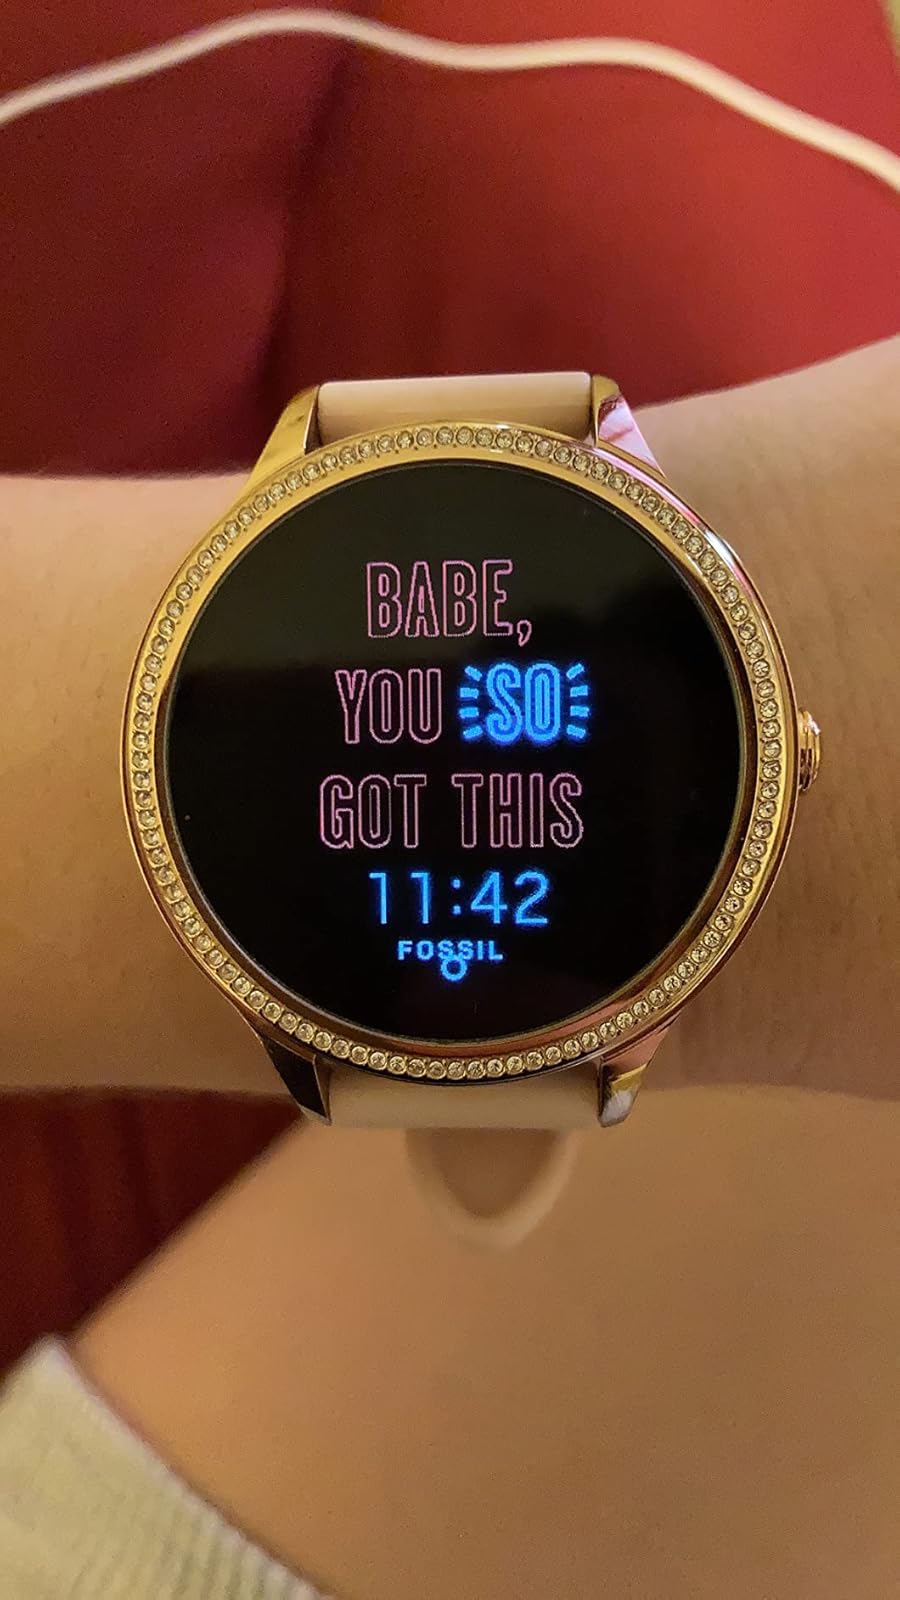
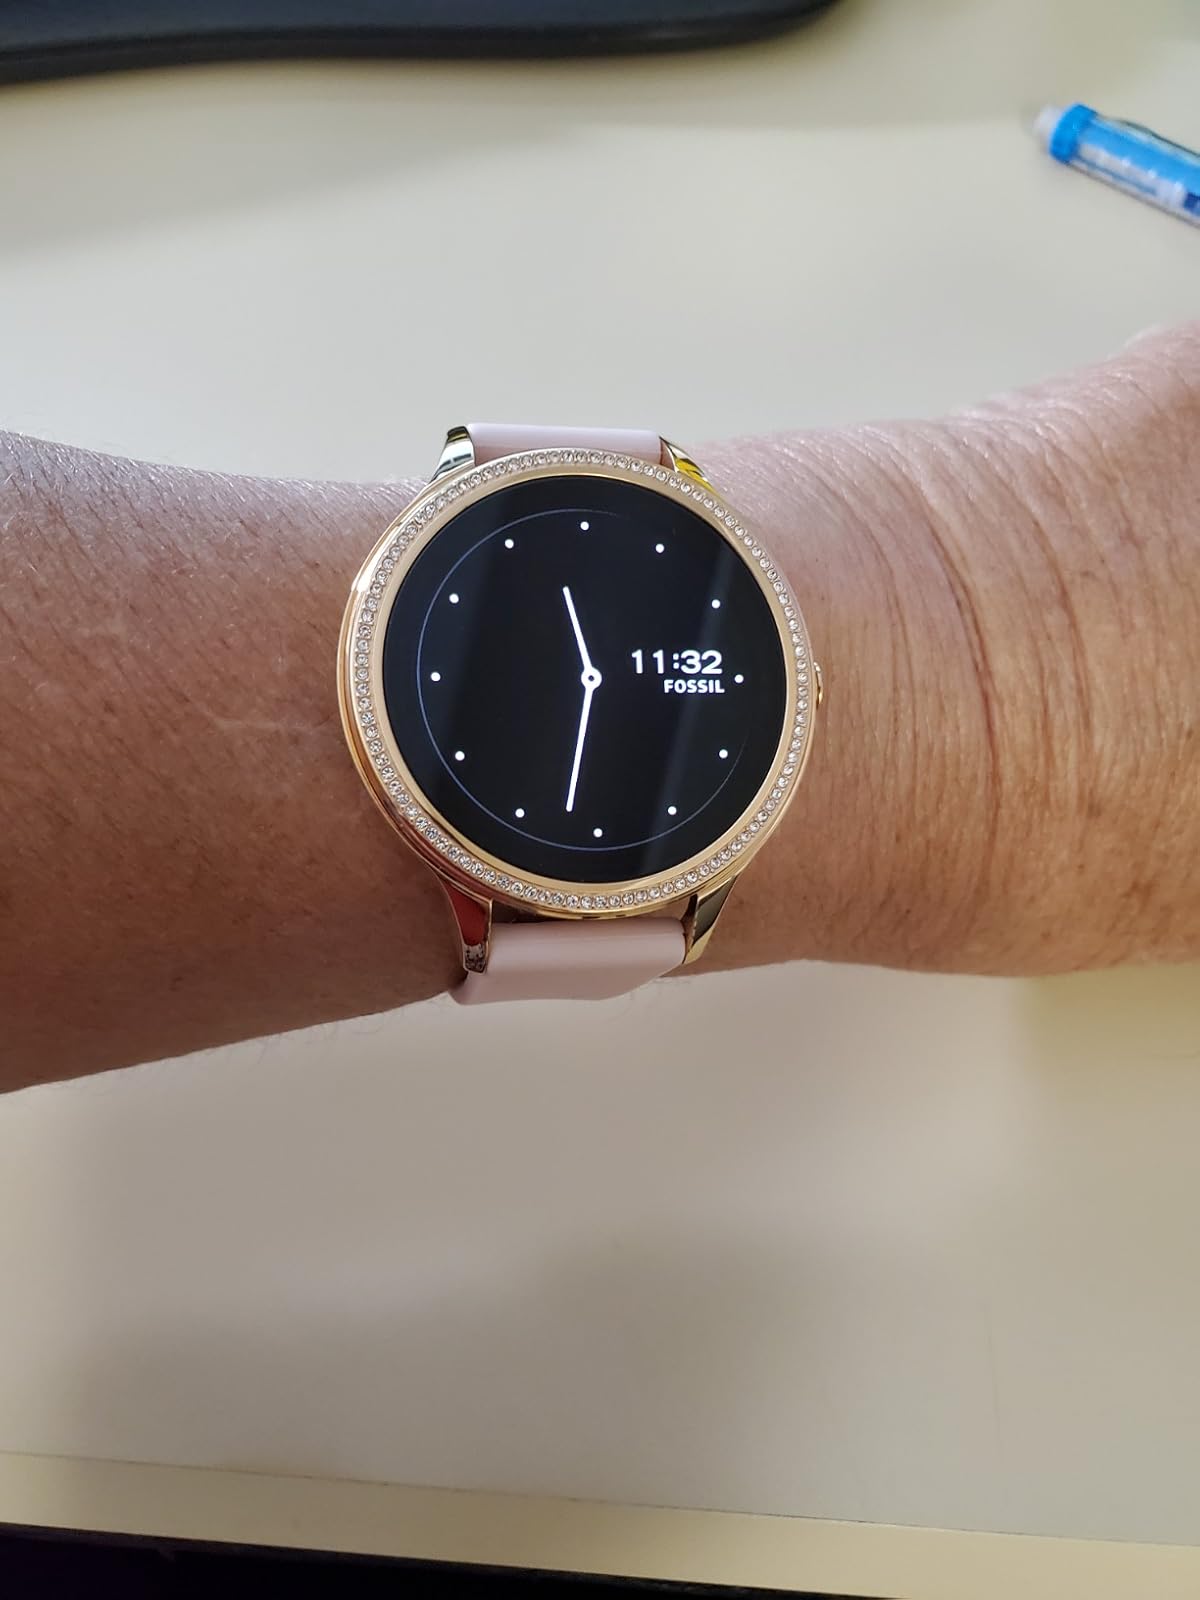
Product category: smartwatch
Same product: yes